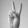
ASL letter: V